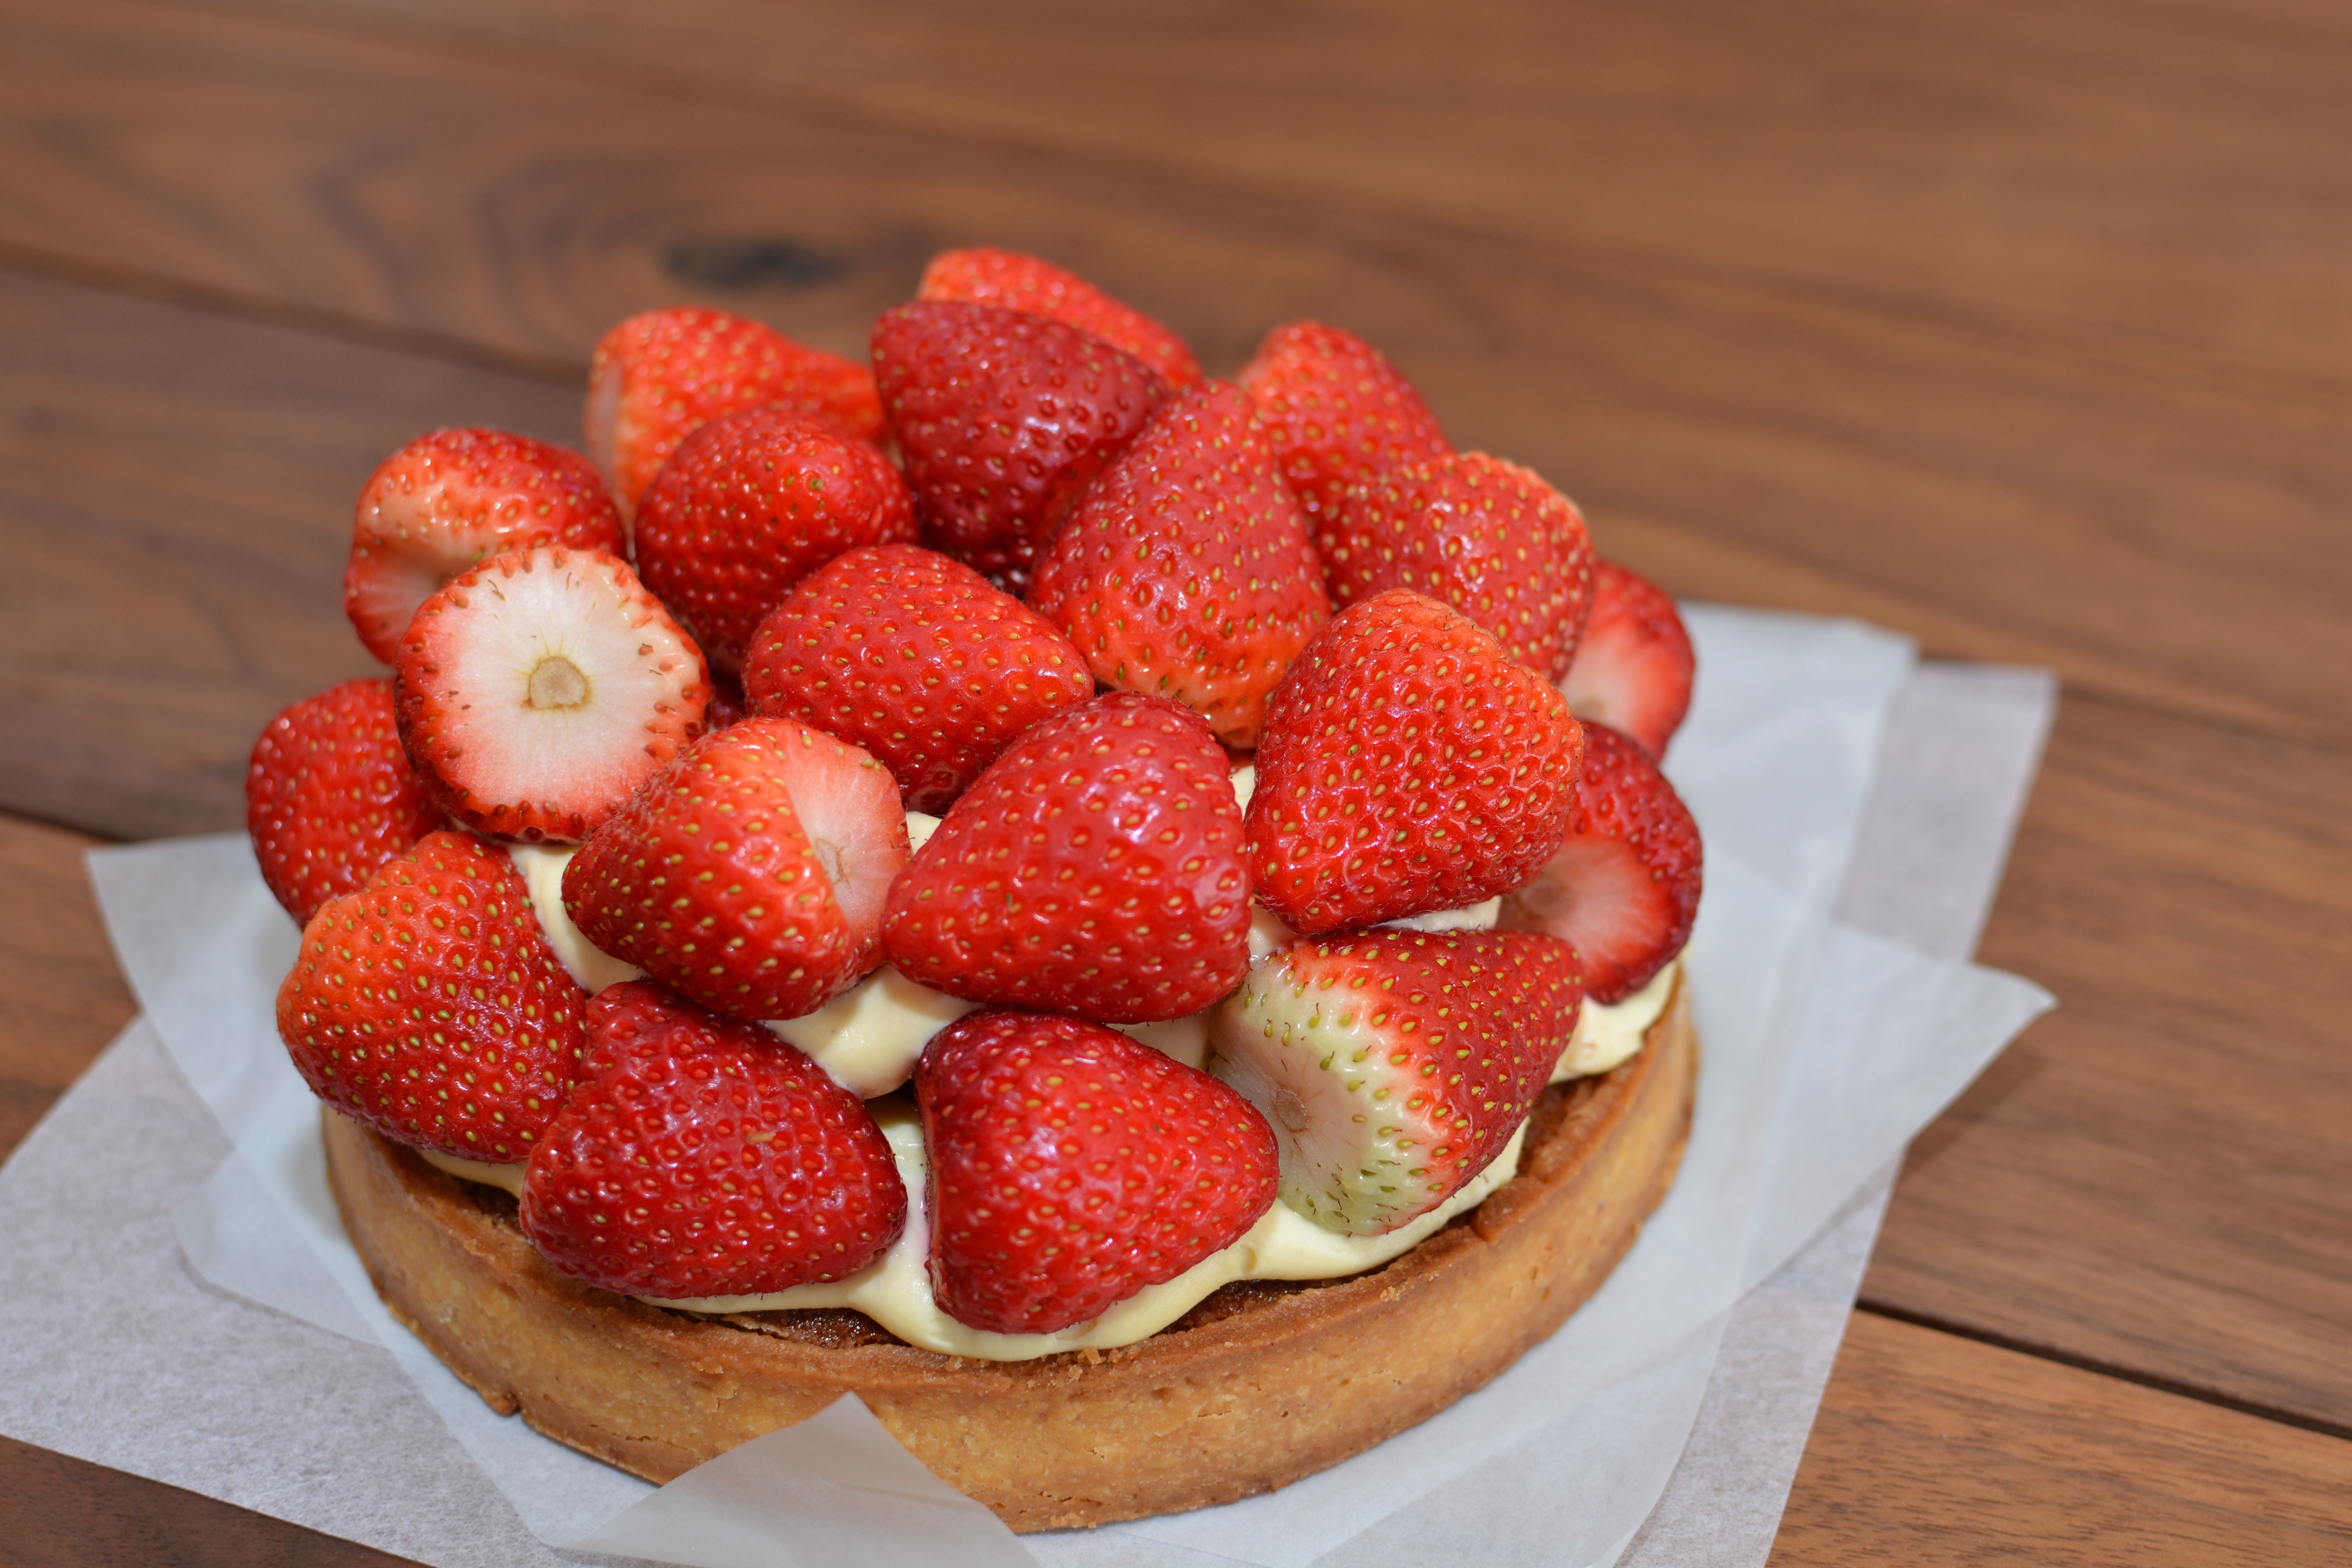
plant, raspberry, fruit, sweet, dish, food, red, produce, breakfast, dessert, delicious, cake, strawberry, tart, strawberries, sweetness, baked goods, suites, pavlova, frutti di bosco